Tjukurla Community

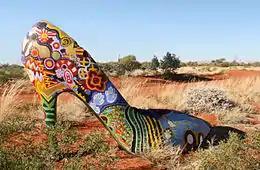
The turnoff to Tjukurla is marked by this large depiction of a stiletto heeled shoe painted in Aboriginal motifs

Tjukurla Layout Plan No.1 has been prepared in accordance with State Planning Policy 3.2 Aboriginal Settlements. Layout Plan No.1 is yet to be endorsed by the community.